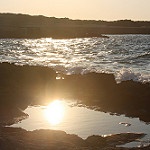
Label: sea